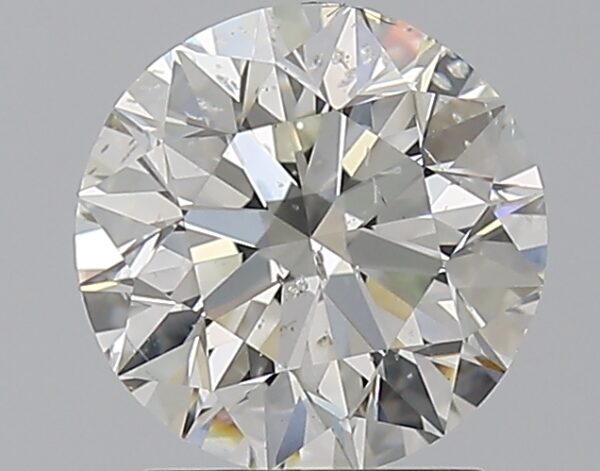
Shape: round
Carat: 1.7
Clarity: SI2
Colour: I
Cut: EX
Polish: EX
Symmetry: EX
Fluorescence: F
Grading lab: GIA
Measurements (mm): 7.53 x 7.58 x 4.79